San people

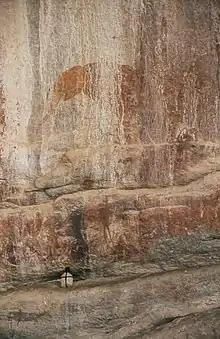
San paintings near Murewa

According to professors "Robert K. Hitchcock, Wayne A. Babchuk, ""In 1652, when Europeans established a full-time presence in Southern Africa, there were some 300,000 San and 600,000 Khoekhoe in Southern Africa. During the early phases of European colonization, tens of thousands of Khoekhoe and San peoples lost their lives as a result of genocide, murder, physical mistreatment, and disease. There were cases of “Bushman hunting” in which commandos (mobile paramilitary units or posses) sought to dispatch San and Khoekhoe in various parts of Southern Africa.